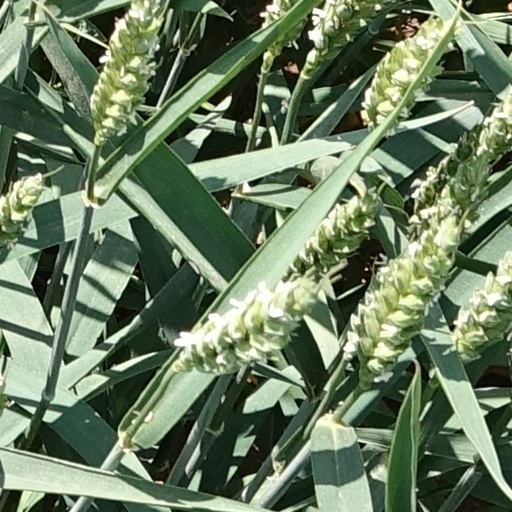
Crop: wheat